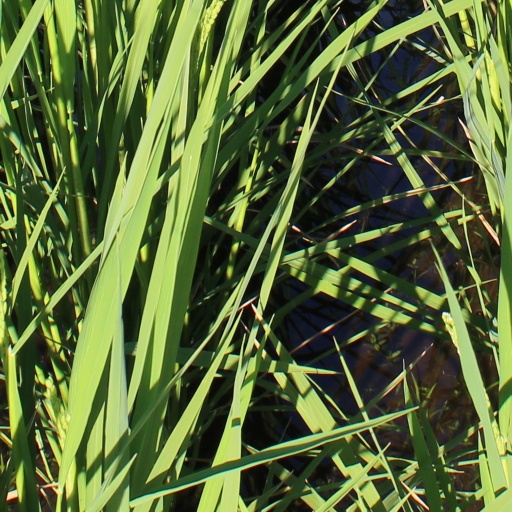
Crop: rice